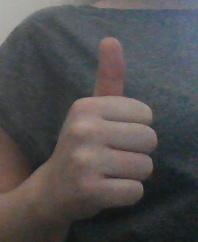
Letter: aleff